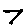
Label: 7